Street food of Indonesia

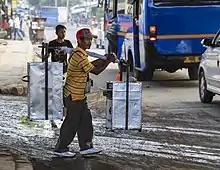
"Bakso" vendor using "pikulan"

There are two methods of street food selling in Indonesia: mobile (traveling) as a food cart and stationed, such as in a food booth. Food hawkers on pushcarts or bicycles might be travelling on streets, approaching potential buyers through frequenting residential areas whilst announcing their presence, or stationing themselves on the sides of packed and busy streets, setting up a "warung" (humble shop) under a small tarp tent and waiting for customers. Vendors often line busy roads during rush hour to offer their wares to hungry passersby in need of a snack, such as "bakpau" vendors lining Jakarta's gridlock traffic.